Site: saxony
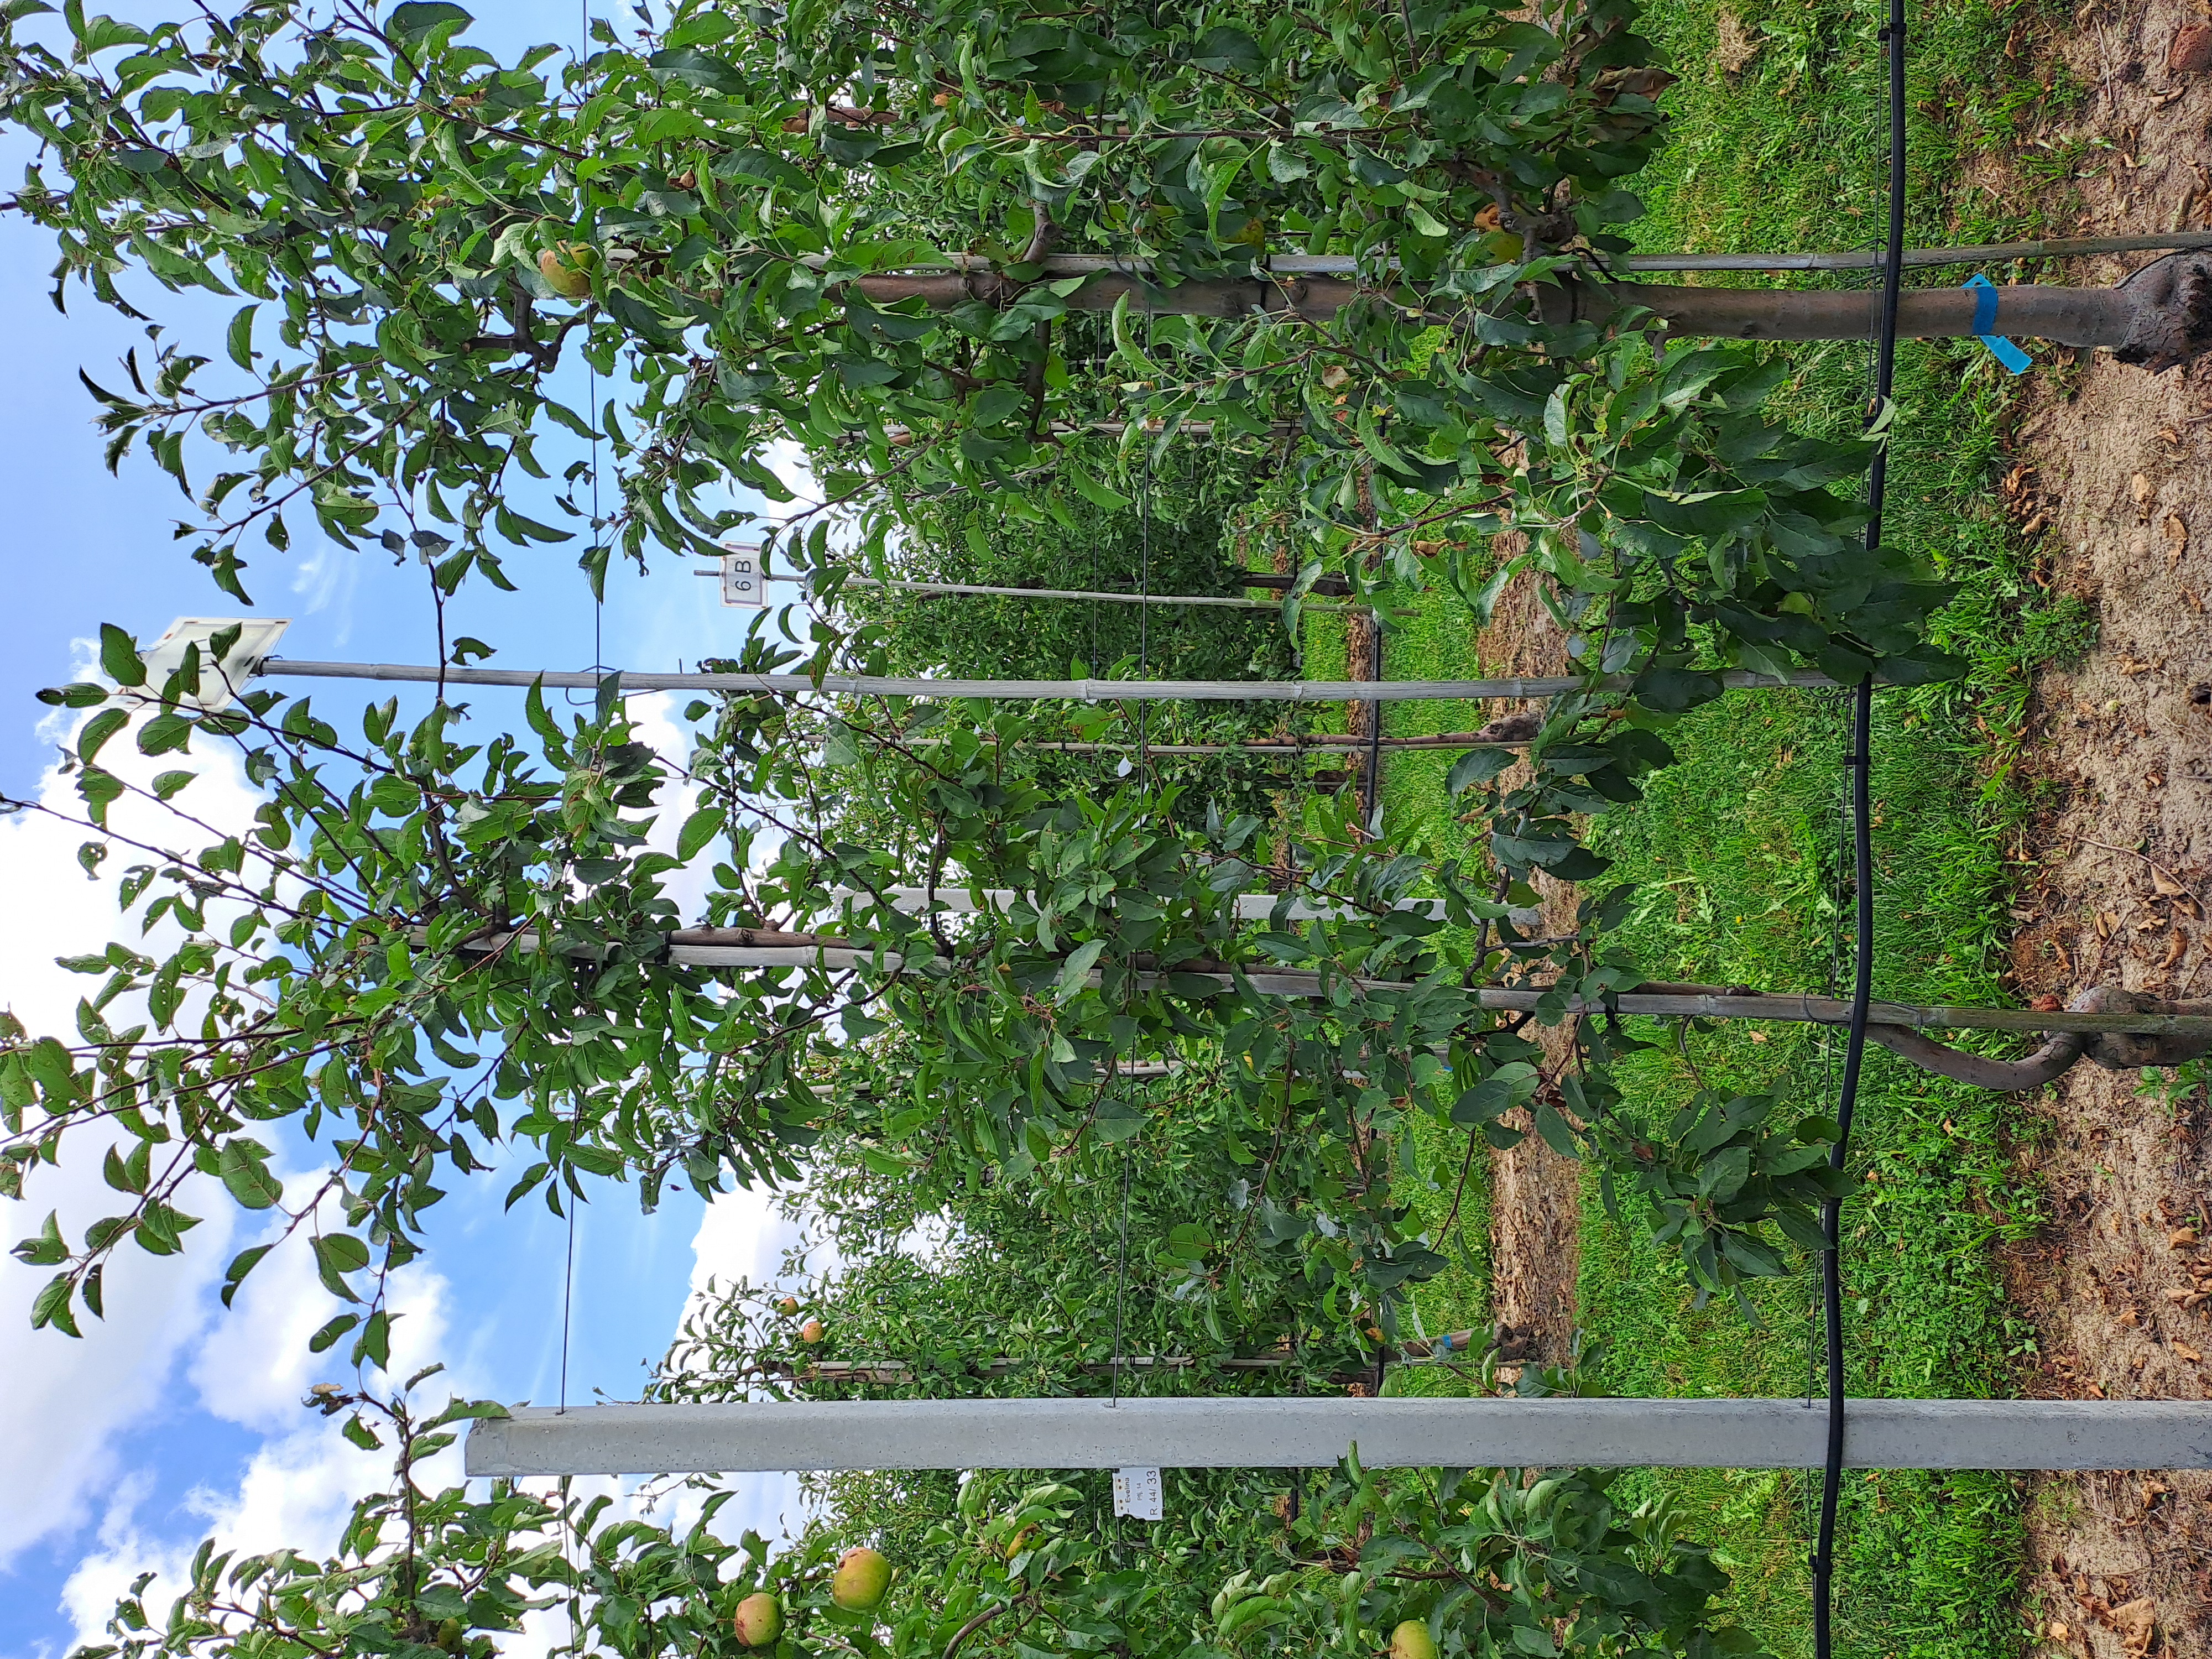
Growth stage (BBCH 85): Maturity of fruit and seed